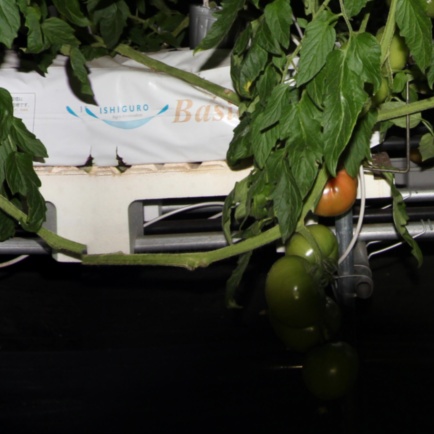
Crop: tomato